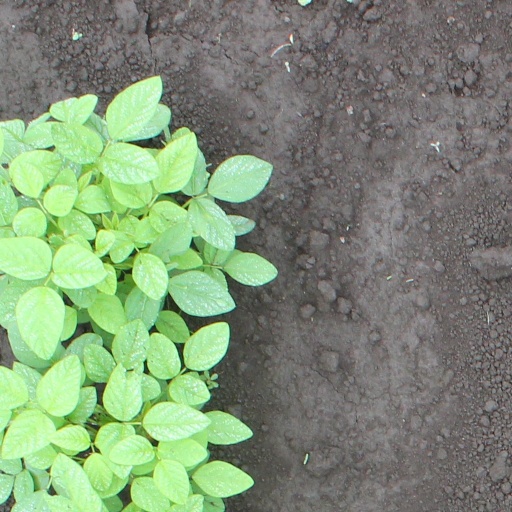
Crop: soybean